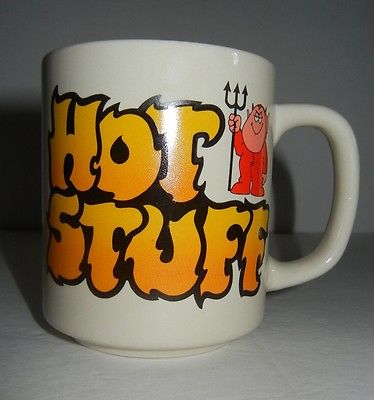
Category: mug